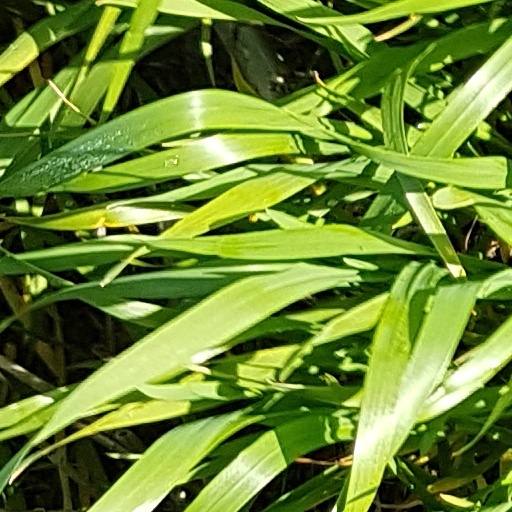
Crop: wheat